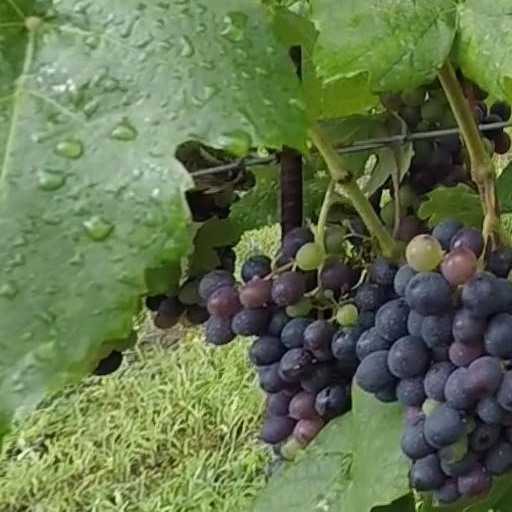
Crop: grape